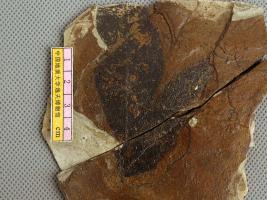
一个化石属于被子植物，其特征描述:单叶，掌状三分裂（?），仅保存二个浅分裂裂片，中央裂片可能为长椭圆形，长7.5cm，宽3cm，右侧裂片长6cm，宽1.8cm，1/2处分裂，裂片顶端和基部均未保存，叶脉仅见二条掌状较粗主脉及侧脉，主脉几乎达叶顶，侧主脉保存叶片下段，叶缘不清。